Cornish cuisine

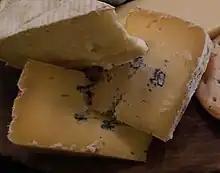
Cornish Blue Cheese

Cornwall has a variety of meat puddings. One example is hog's pudding, a type of sausage, with some variations being similar to white pudding. Another example is gurty pudding.